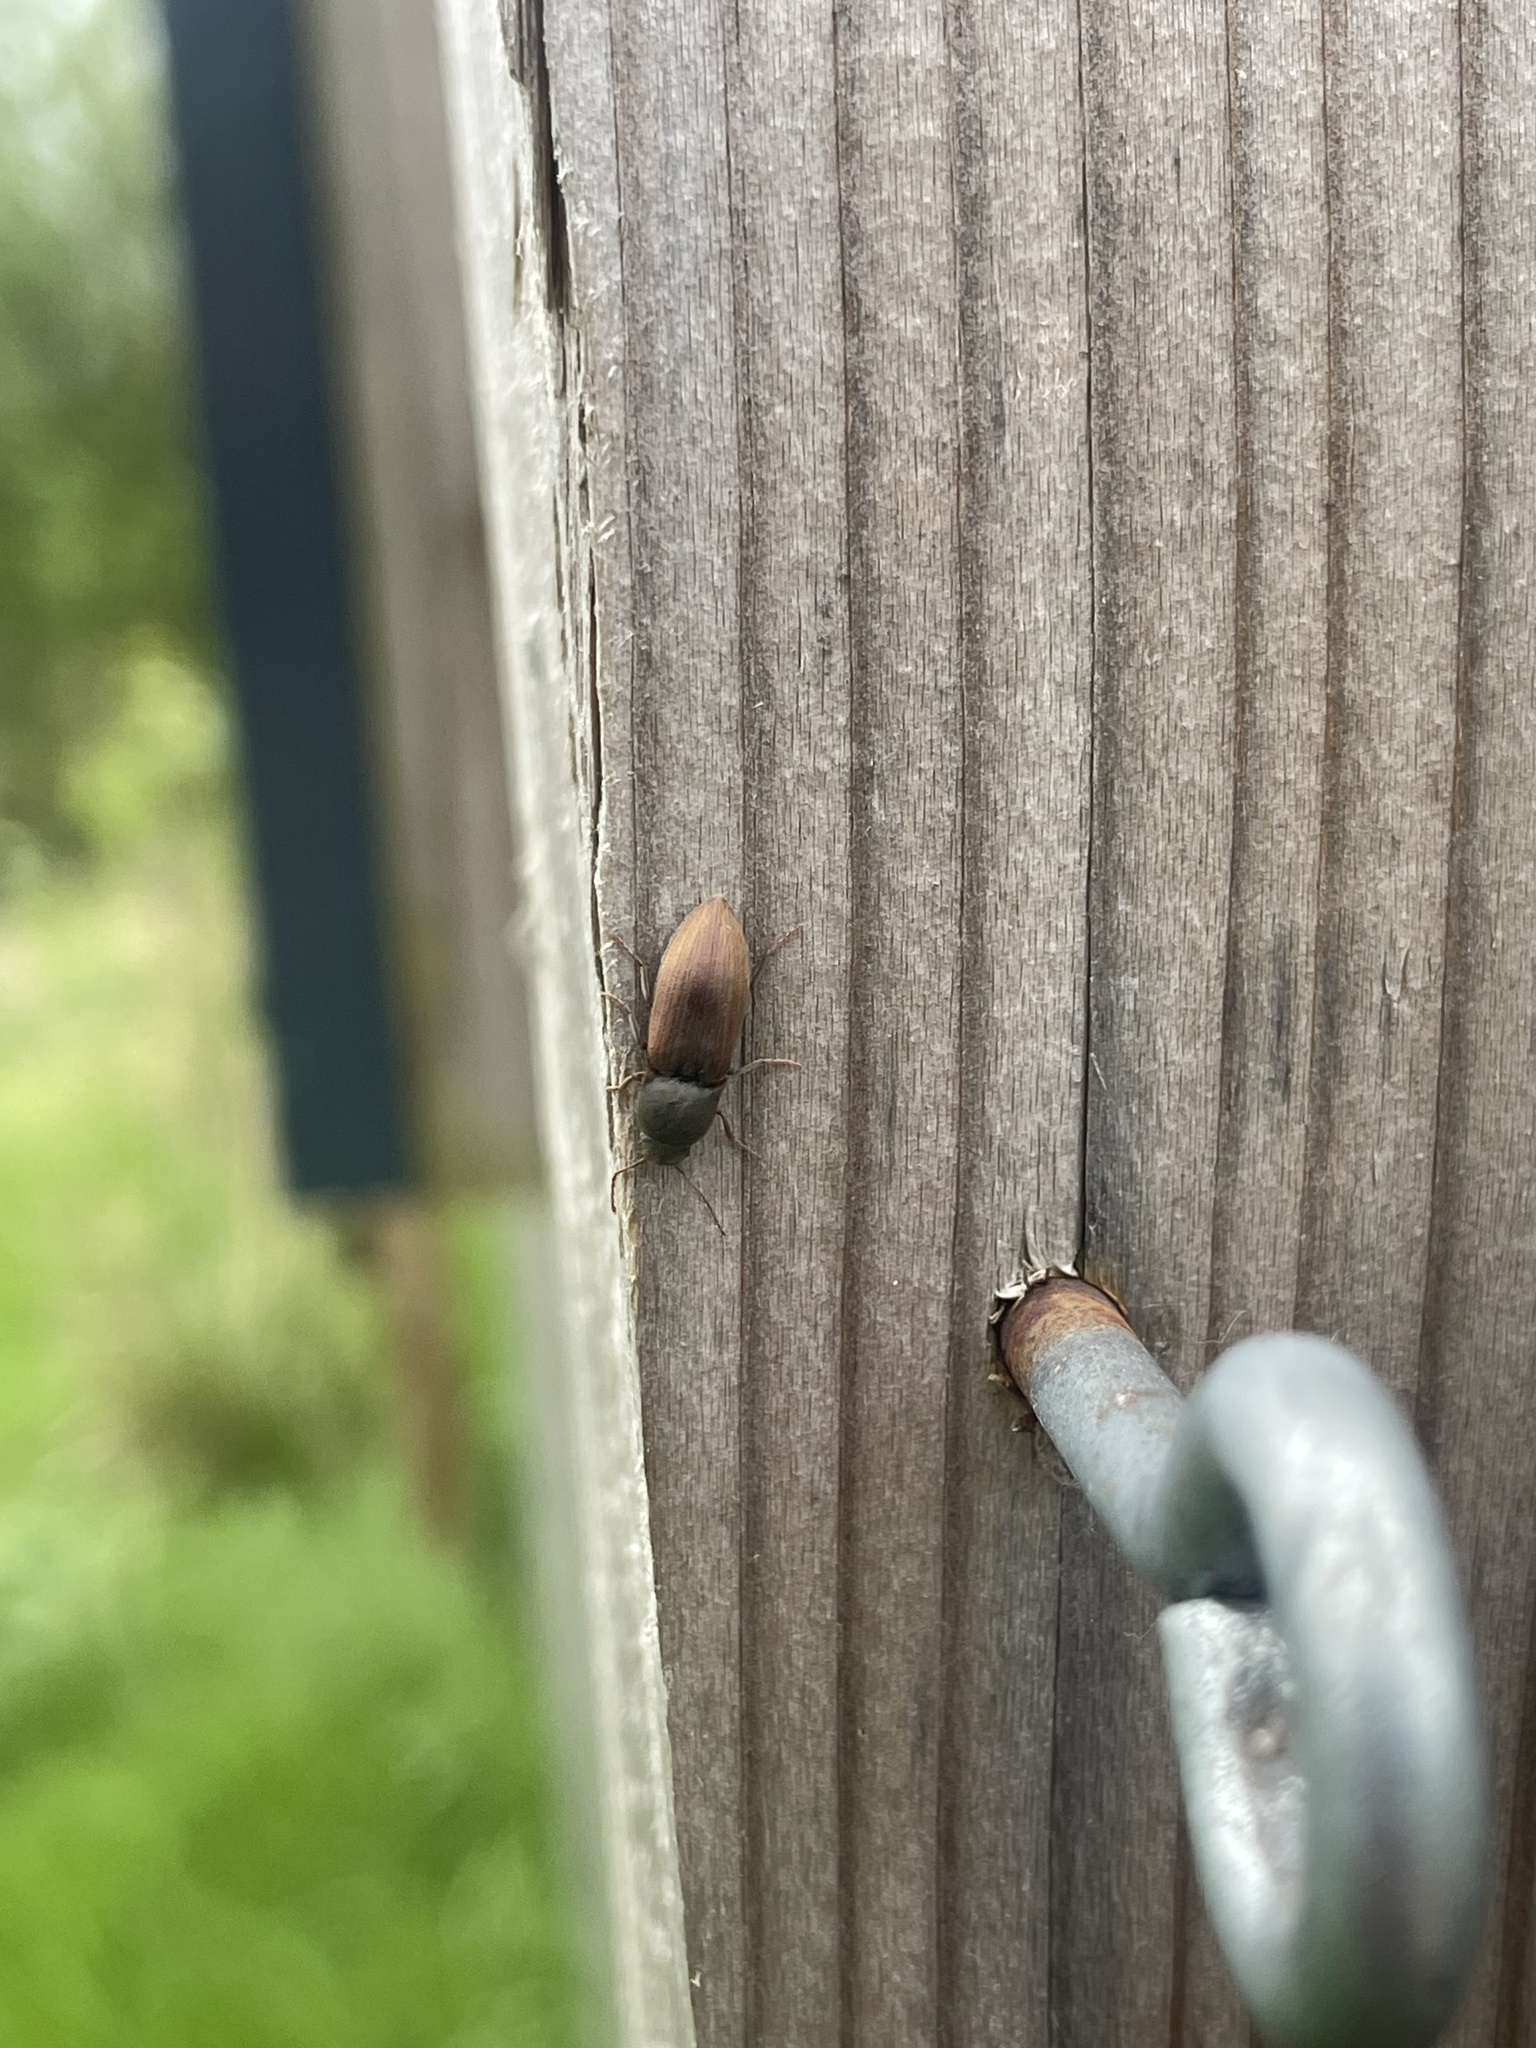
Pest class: clickbeetles_wireworms